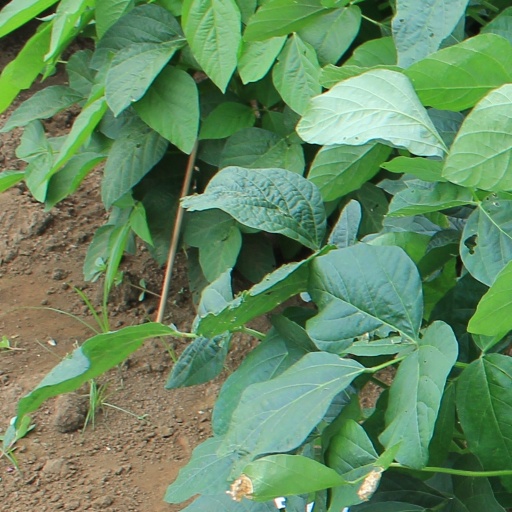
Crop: soybean